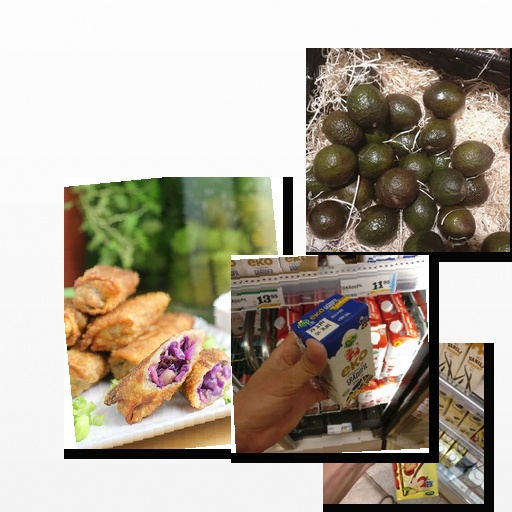
Food items: sour_cream, avocado, radish, strawberry_yoghurt